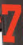
Number: 7